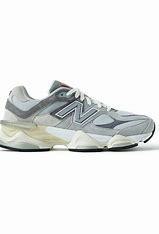
Brand: New
Model: Balance New Balance 9060